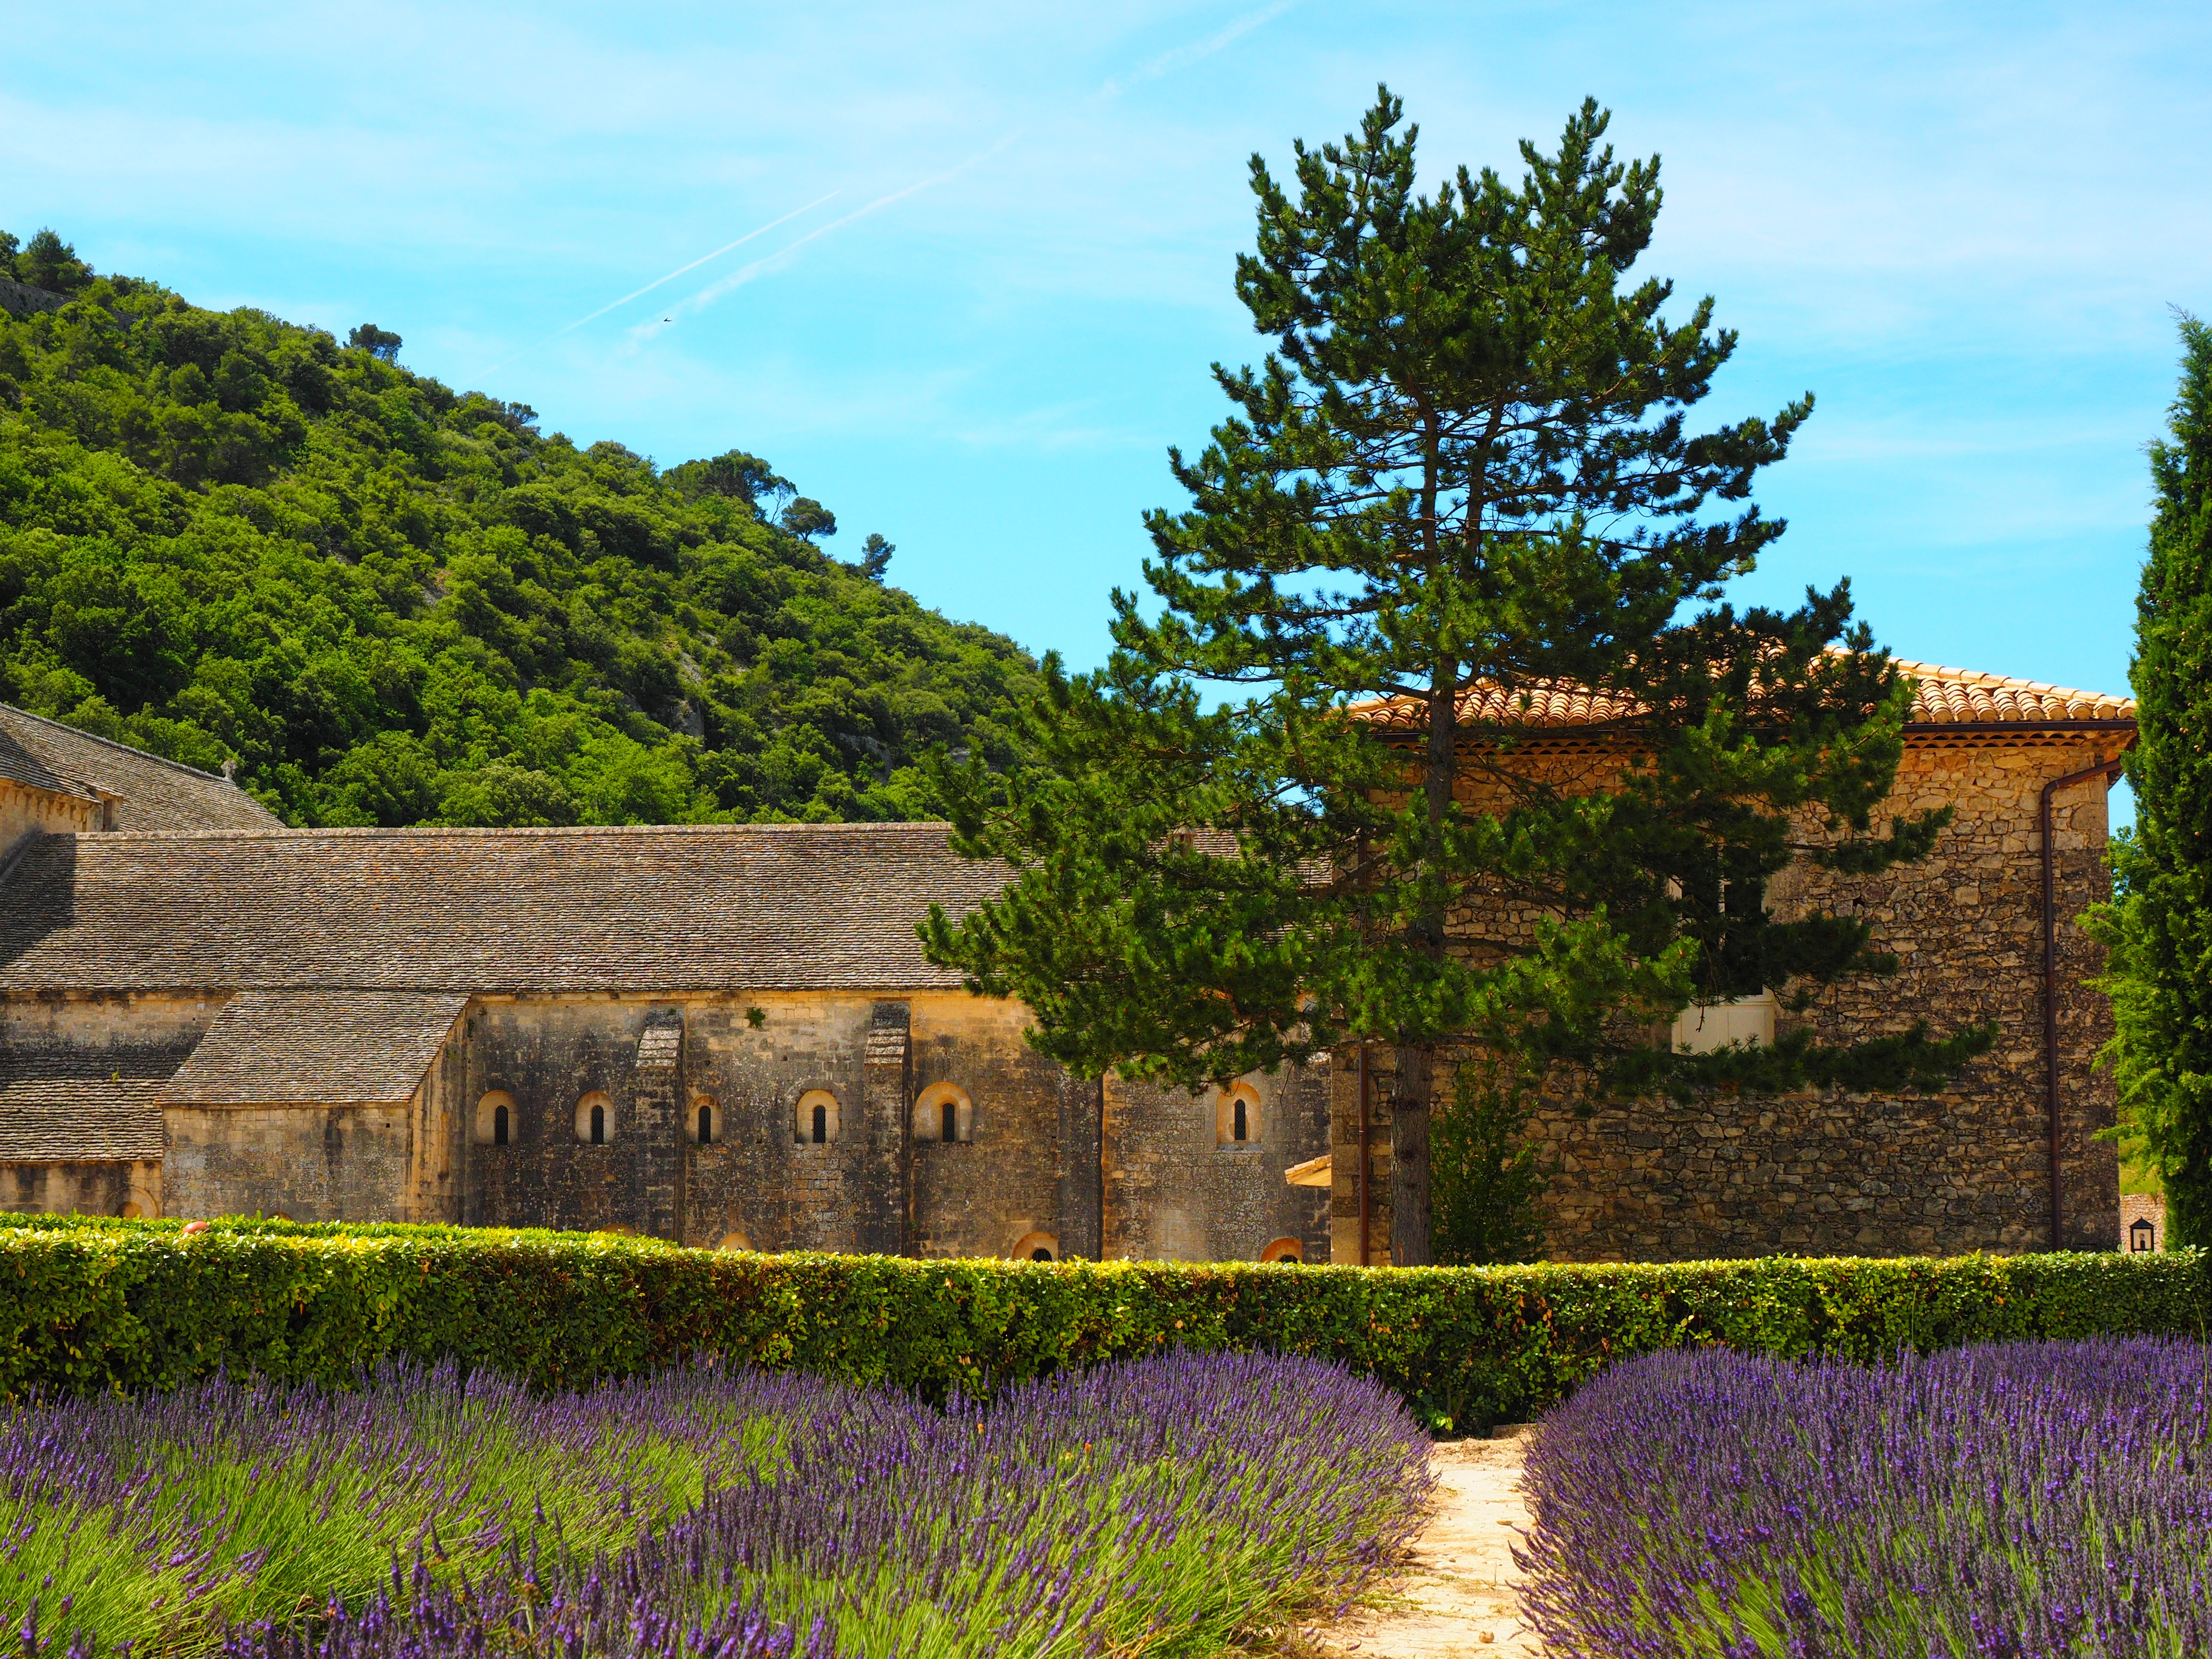
landscape, tree, nature, grass, architecture, plant, farm, lawn, meadow, hill, flower, purple, building, summer, france, aroma, green, herb, crop, botany, blue, church, agriculture, garden, flora, lavender, flowers, wild plant, french, bed, petals, decorative, shrub, violet, monastery, lavender field, provence, abbey, estate, fragrant, herbs, ecosystem, flower meadow, fragrance, aromatic, vaucluse, medicinal plant, rural area, inflorescence, summer flowers, garden flowers, cottage garden, gordes, lamiaceae, department of vaucluse, lavender blossom, lavender flowers, lavender cultivation, wildblue, true lavender, narrow leaf lavender, lavandula angustifolia, lavandula officinalis, lavandula vera, scented plant, homeopathy, lavender meadow, lavendula, abbaye de's nanque, notre dame de's nanque, the order of cistercians, cistercian monks, s nanque abbey, zisterzienser, abbey church, bistum avignon, biome, woody plant